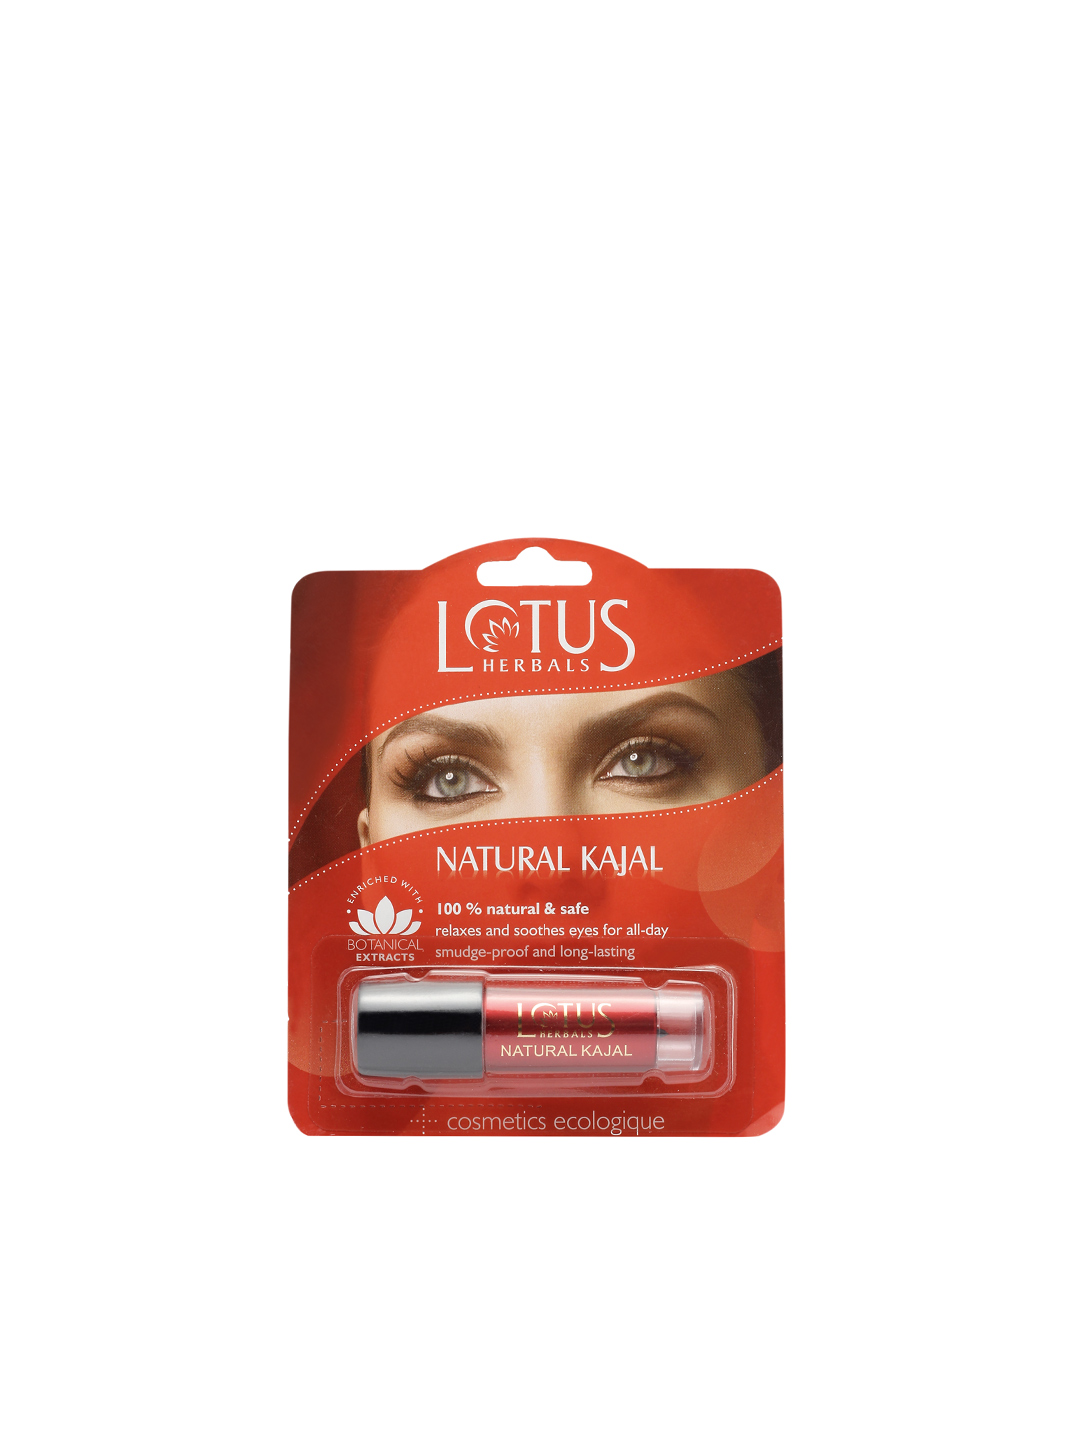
Lotus Herbals Natural Kajal
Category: Personal Care / Makeup / Kajal and Eyeliner
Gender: Women
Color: Black
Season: Spring 2017
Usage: NA